Mehdi Mehdikhani

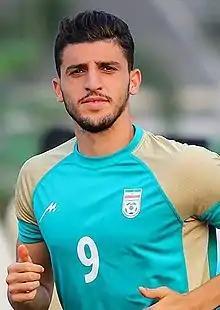

Mehdi Mehdikhani (""; born 28 July 1997 in Kermanshah) is an Iranian professional football player who plays as a forward for Persian Gulf Pro League club Havadar.